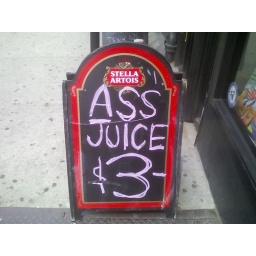
some on the street advertising at a bar in alpahbits city. nyc.